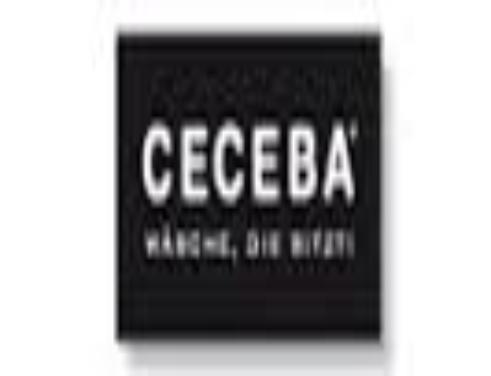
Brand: Ceceba
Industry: Clothes